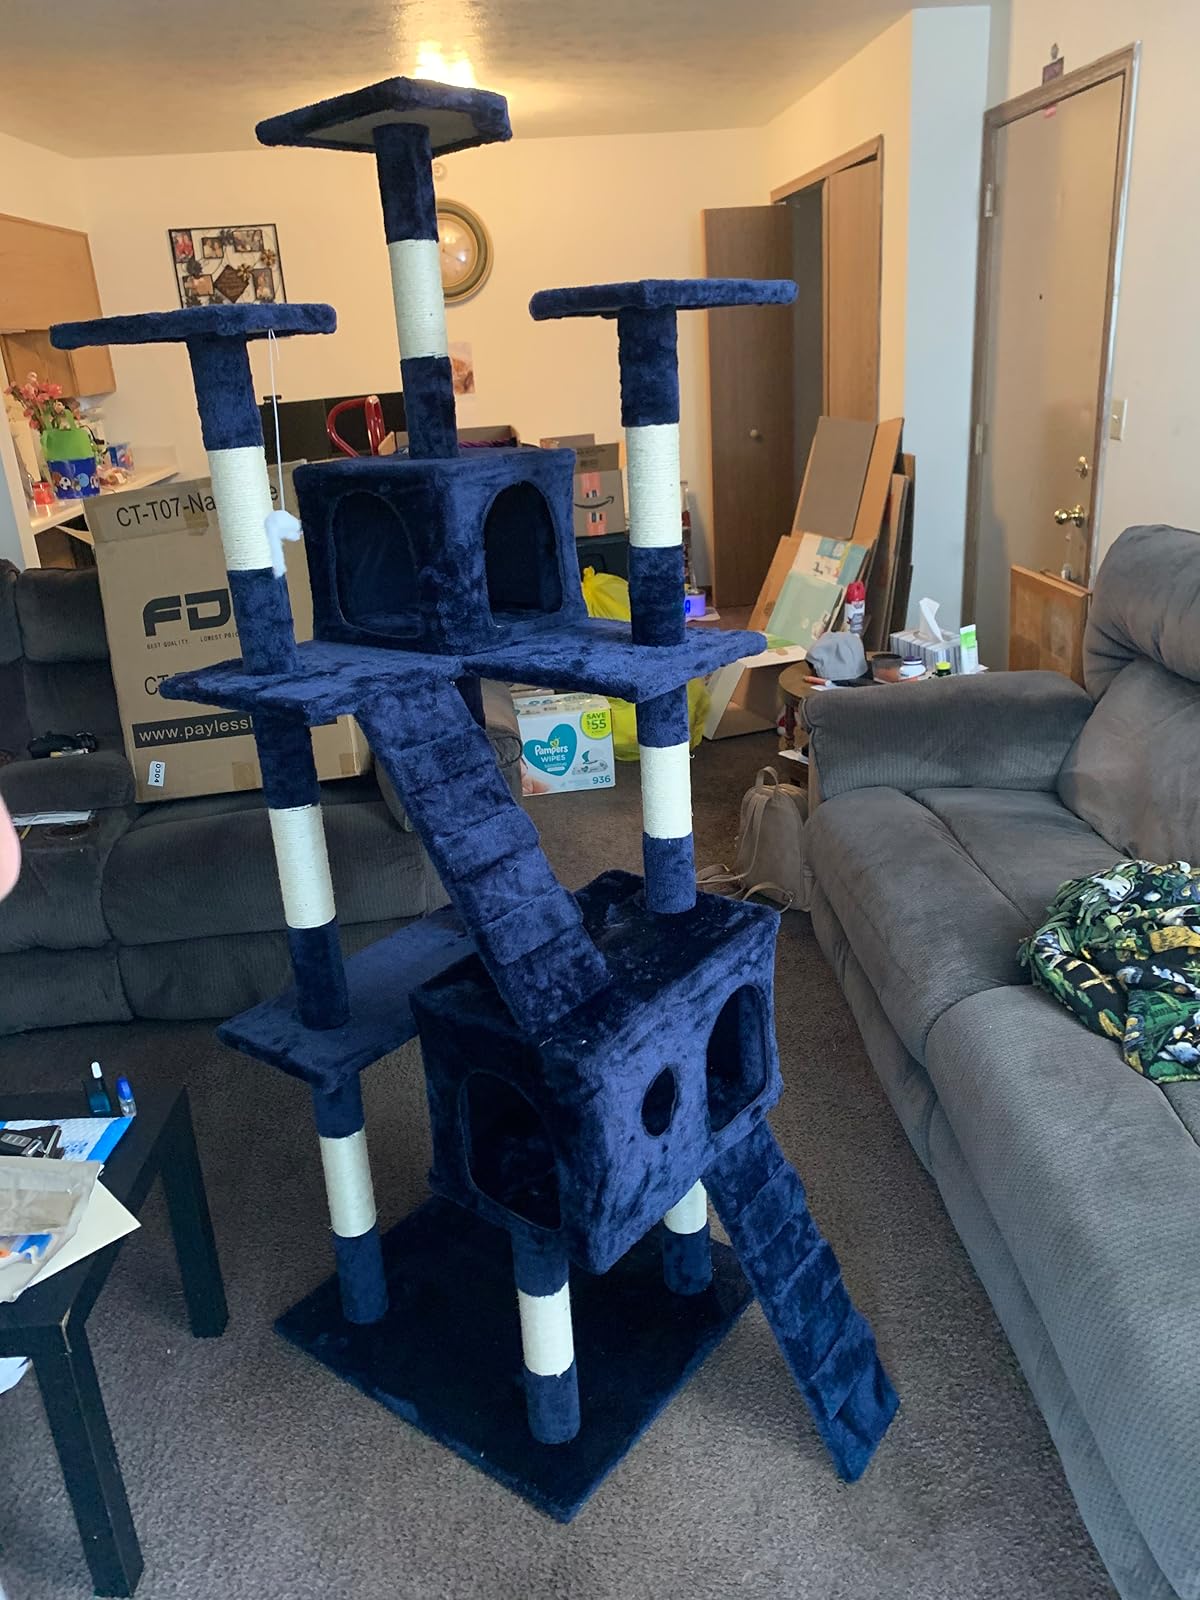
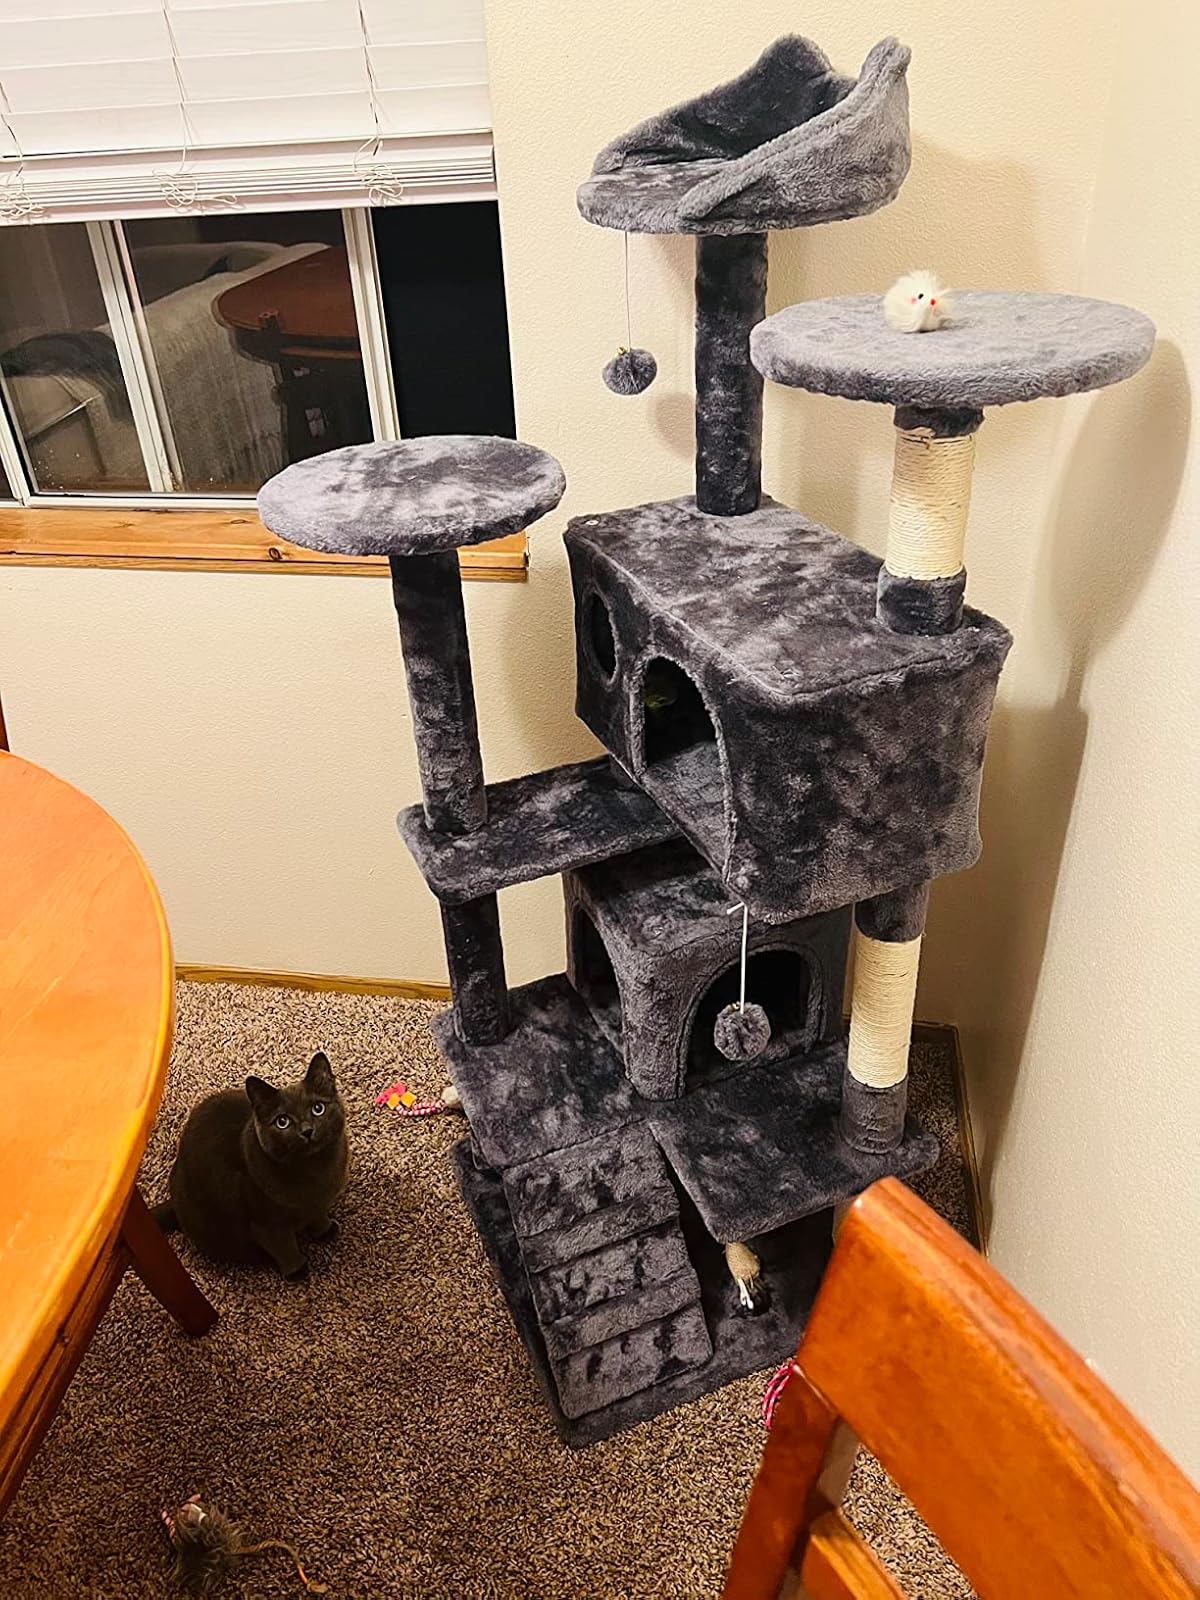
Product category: items_cat tree
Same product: no